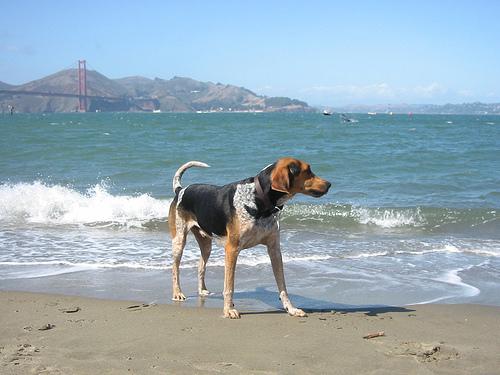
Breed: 217-n000050-bluetick